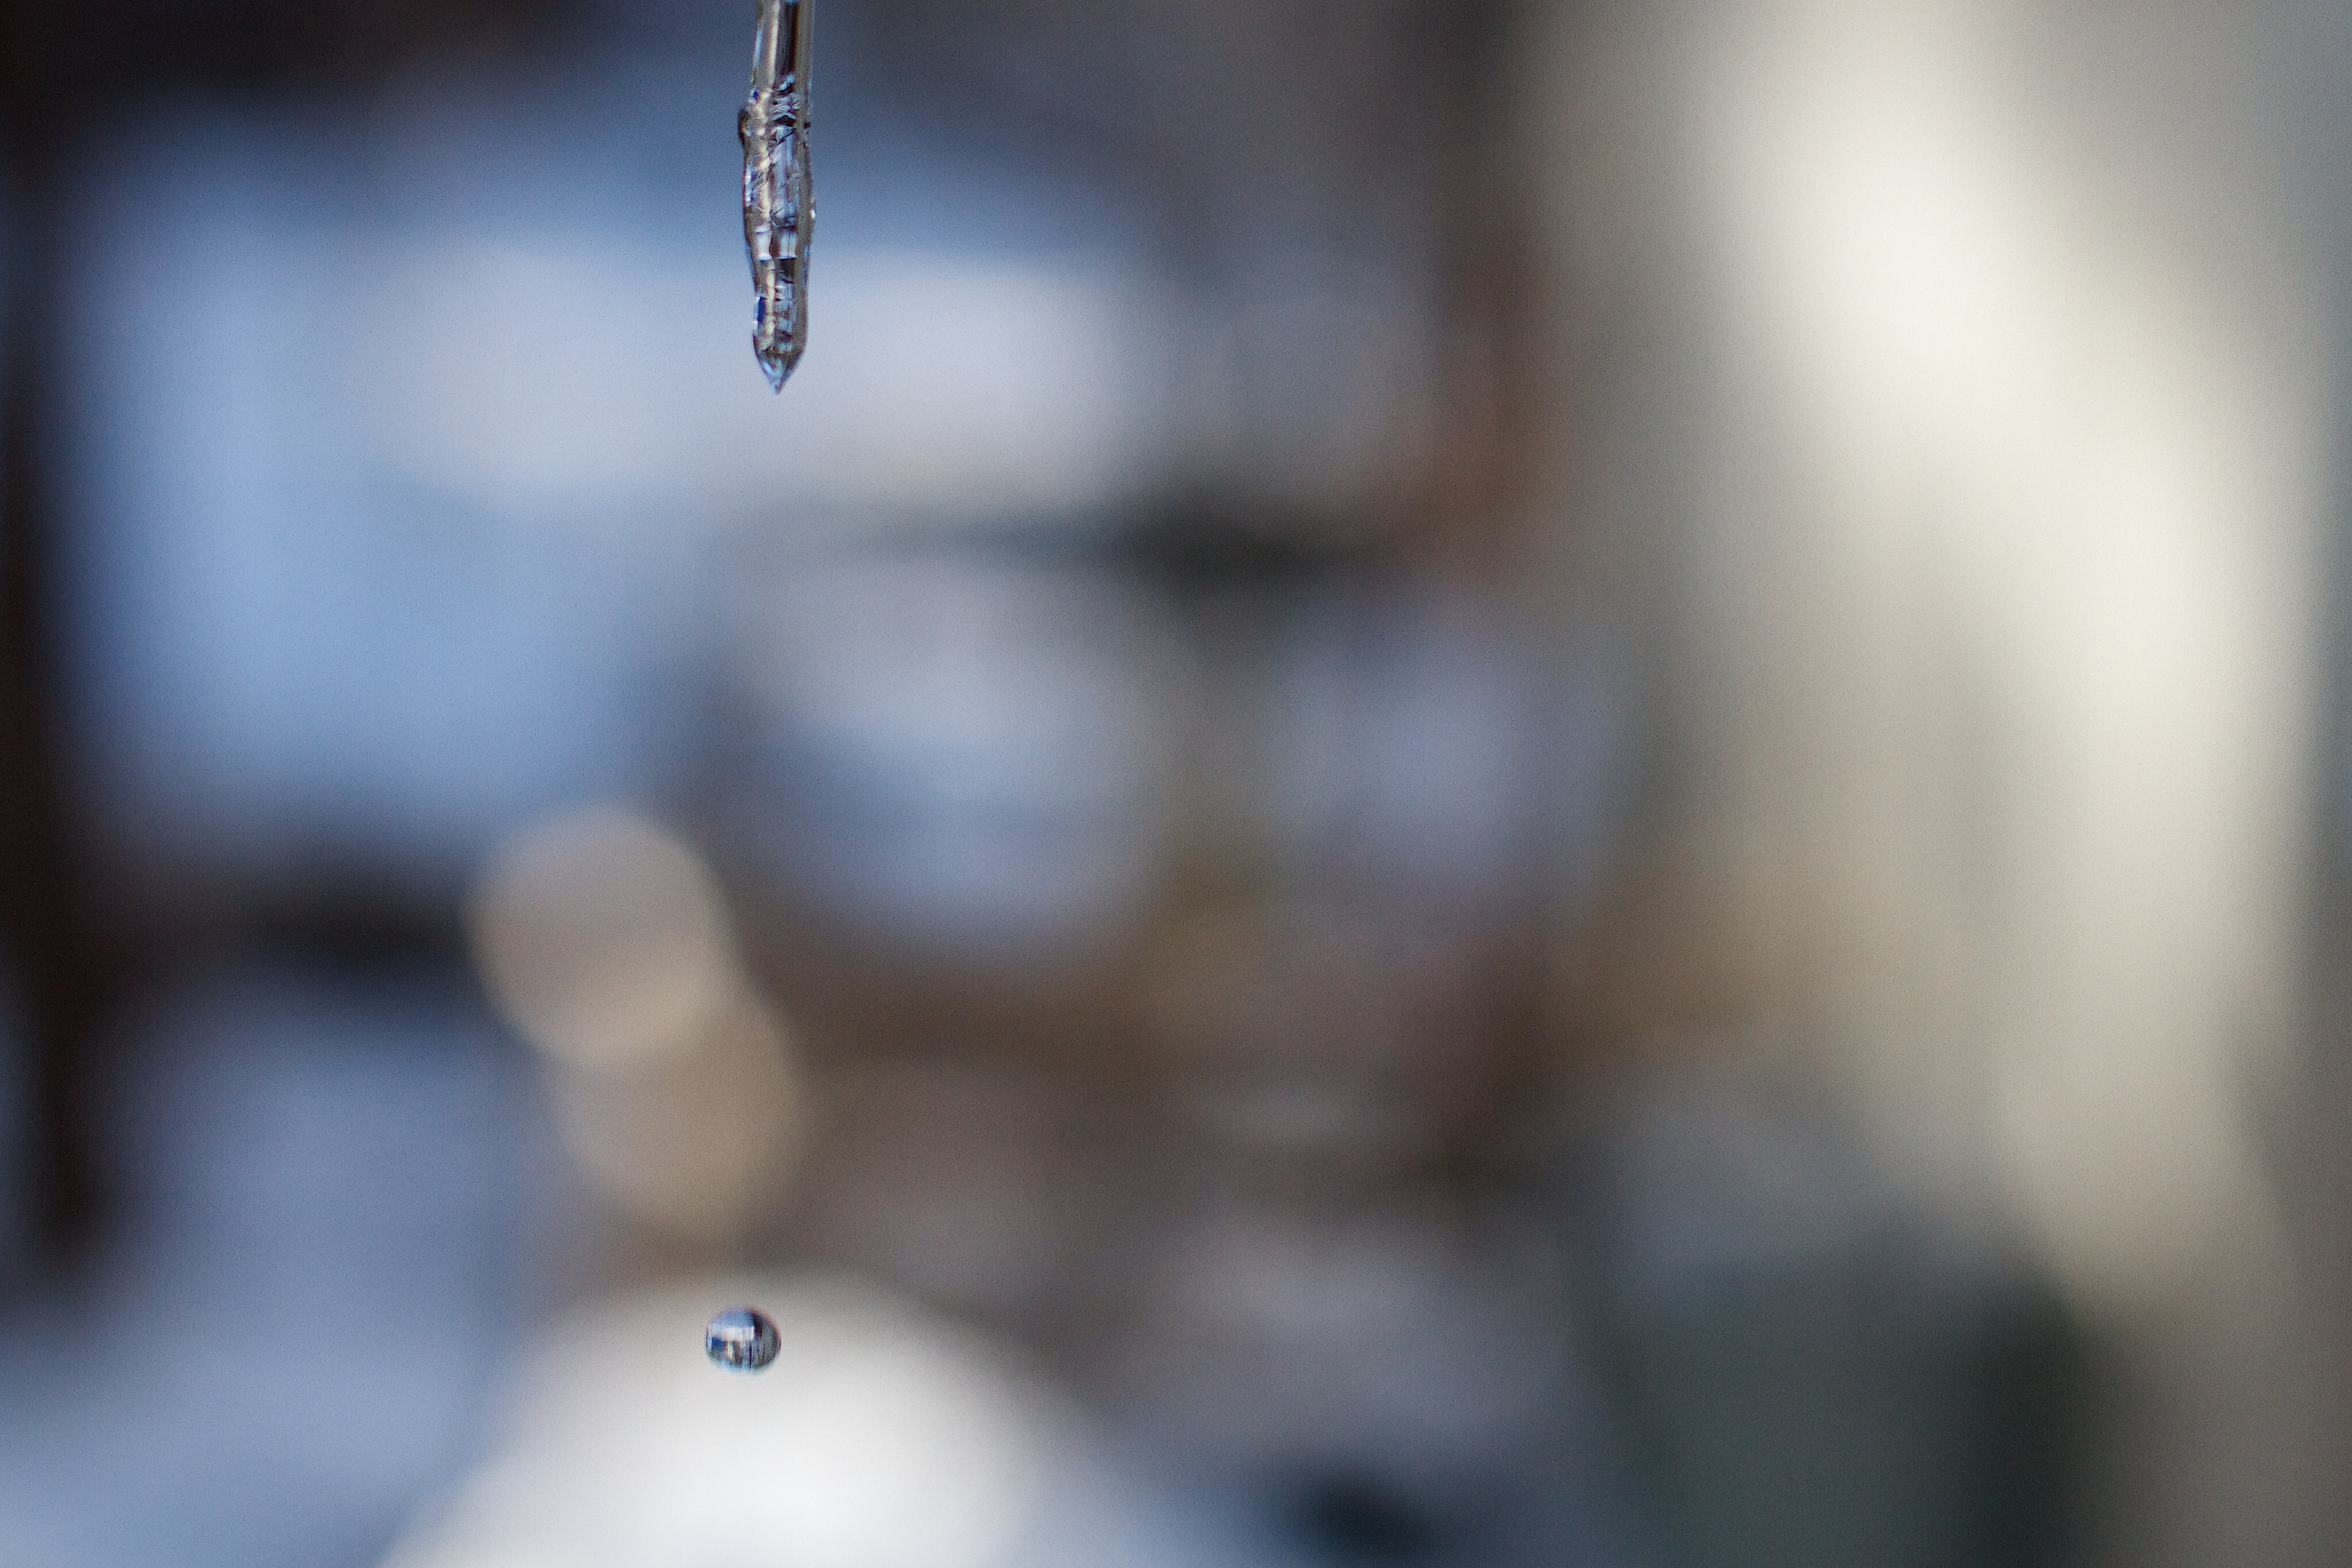
water, drop, light, bokeh, white, photography, sunlight, glass, reflection, color, darkness, blue, lighting, close up, macro photography